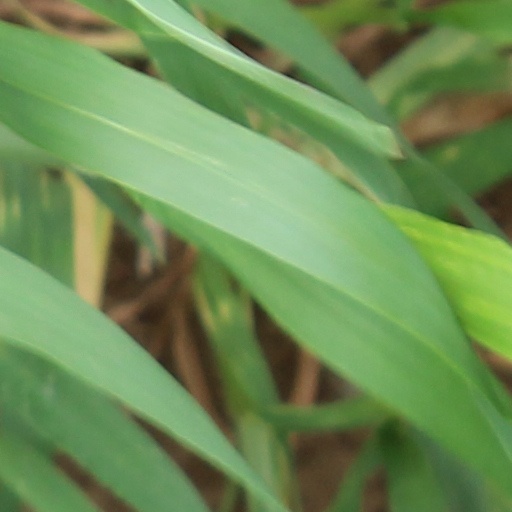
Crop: wheat